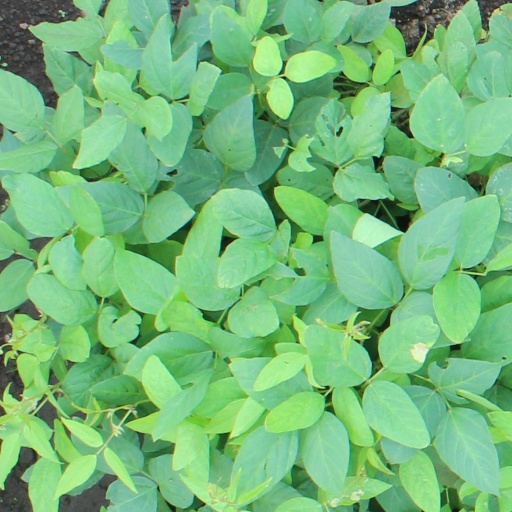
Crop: soybean